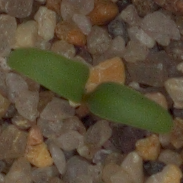
Label: sugar_beet